Ruth Ann Steinhagen

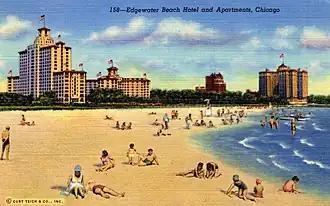
Circa 1941 postcard of the Edgewater Beach Hotel

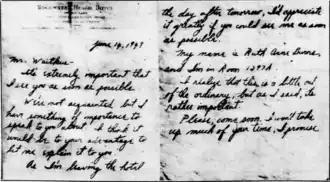
Note from Steinhagen to Eddie Waitkus

On June 14, 1949, the Phillies came to Chicago to face the Cubs; Waitkus played in the game, recording a hit and scoring two runs. After the game, which she attended, Steinhagen sent Waitkus a handwritten note through a bellboy, inviting him to visit her in her 12th floor room in the Edgewater Beach Hotel where they were both registered. Claiming to be "Ruth Anne Burns," Waitkus opened her note: